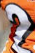
Number: 2